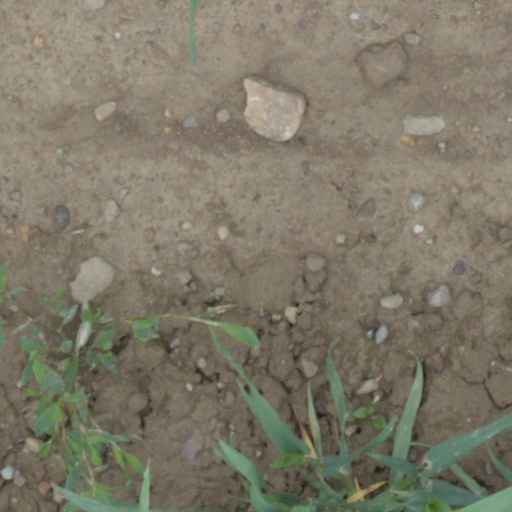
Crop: wheat